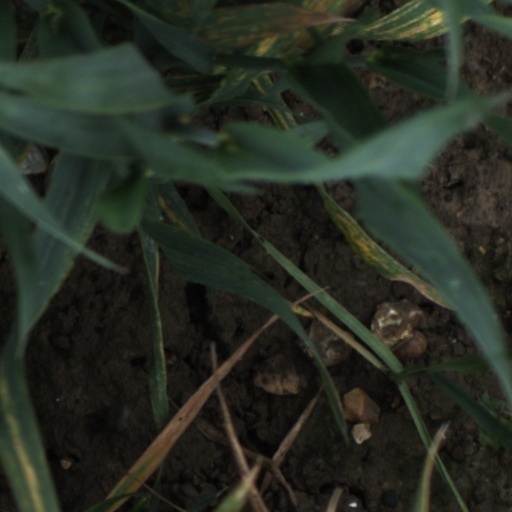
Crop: wheat